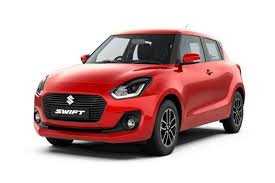
Label: noambulance